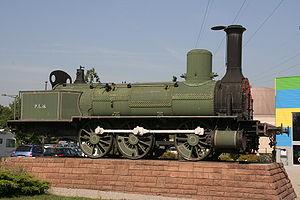
Locomotive à vapeur de type ""Bourbonnais"" de la PLM (Compagnie des chemins de fer de Paris à Lyon et à la Méditerranée) à la Cité du Train, Mulhouse, Alsace
Bourbonnais est un type de locomotive à vapeur dont les essieux ont la configuration suivante :
La Compagnie des chemins de fer de Paris à Lyon et à la Méditerranée, communément désignée sous le nom de Paris-Lyon-Méditerranée ou son sigle PLM, est l'une des plus importantes compagnies ferroviaires privées françaises entre sa création en 1857 et sa nationalisation en 1938, lors de la création de la SNCF.
La Cité du Train - Patrimoine SNCF, à Mulhouse, est le plus grand musée ferroviaire d'Europe.